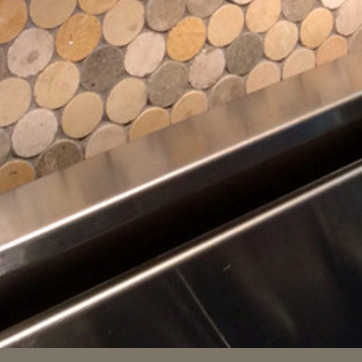
Material: metal